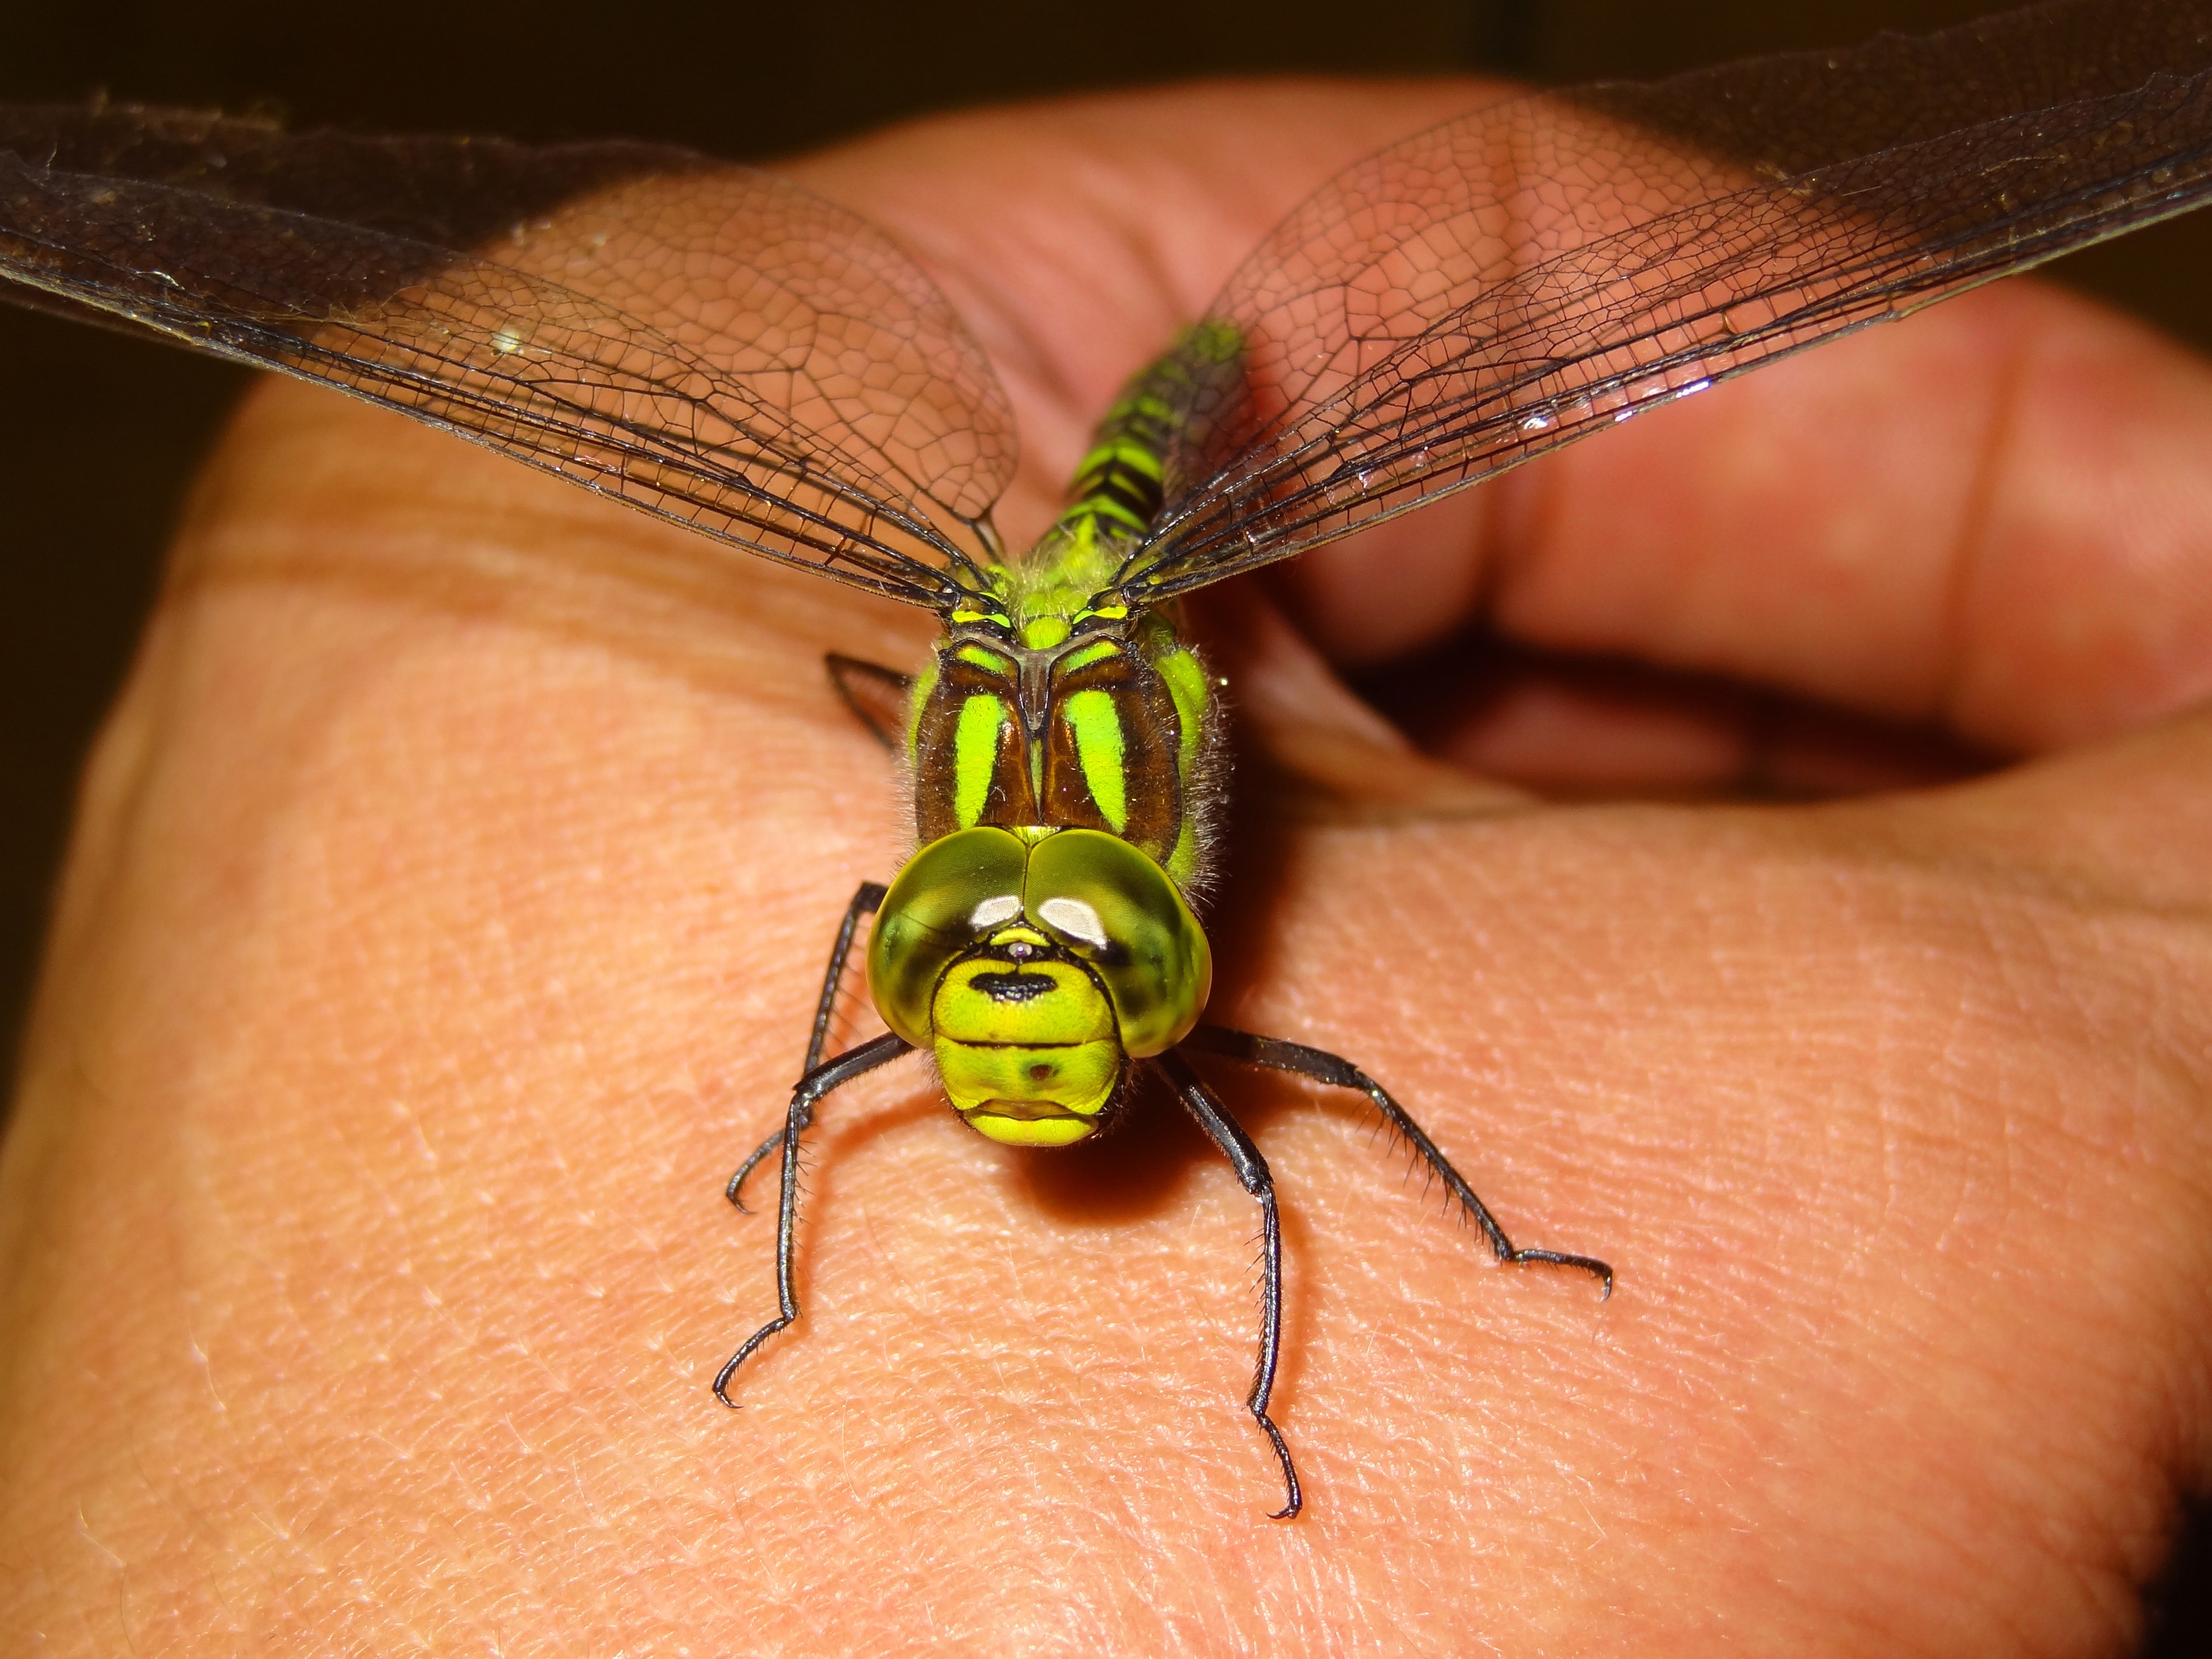
hand, photography, insect, macro, close, fauna, invertebrate, close up, dragonfly, pest, demoiselle, macro photography, arthropod, parthenope, anax imperator